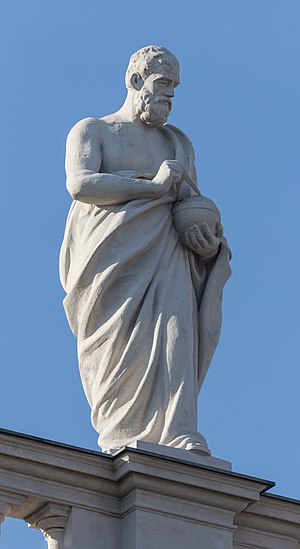
Anaxagoras / Eftermæle
Statue af Anaxagoras på taget av naturhistorisk museum i Wien.
Anaxagóras var en græsk filosof, førsokratiker, der flyttede til Athen i 464 f.v.t.